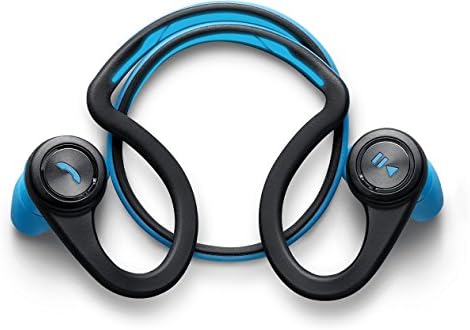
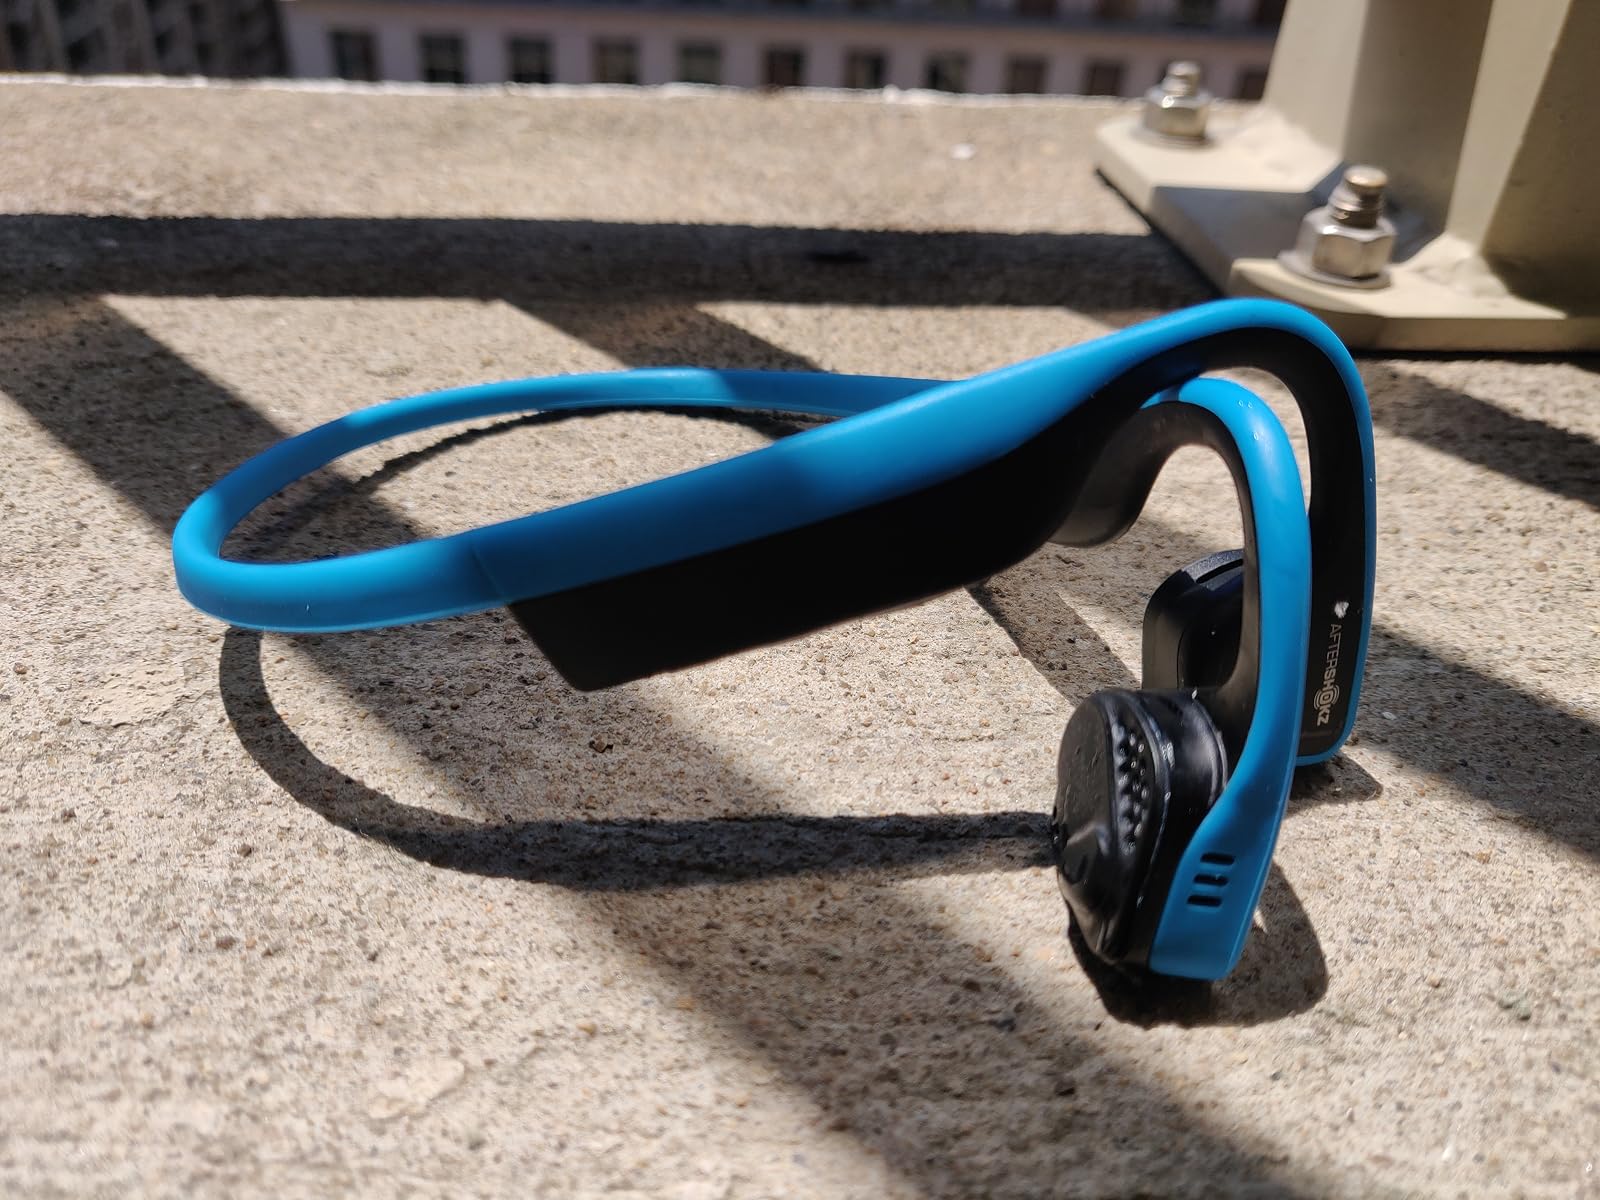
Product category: headphones
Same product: no